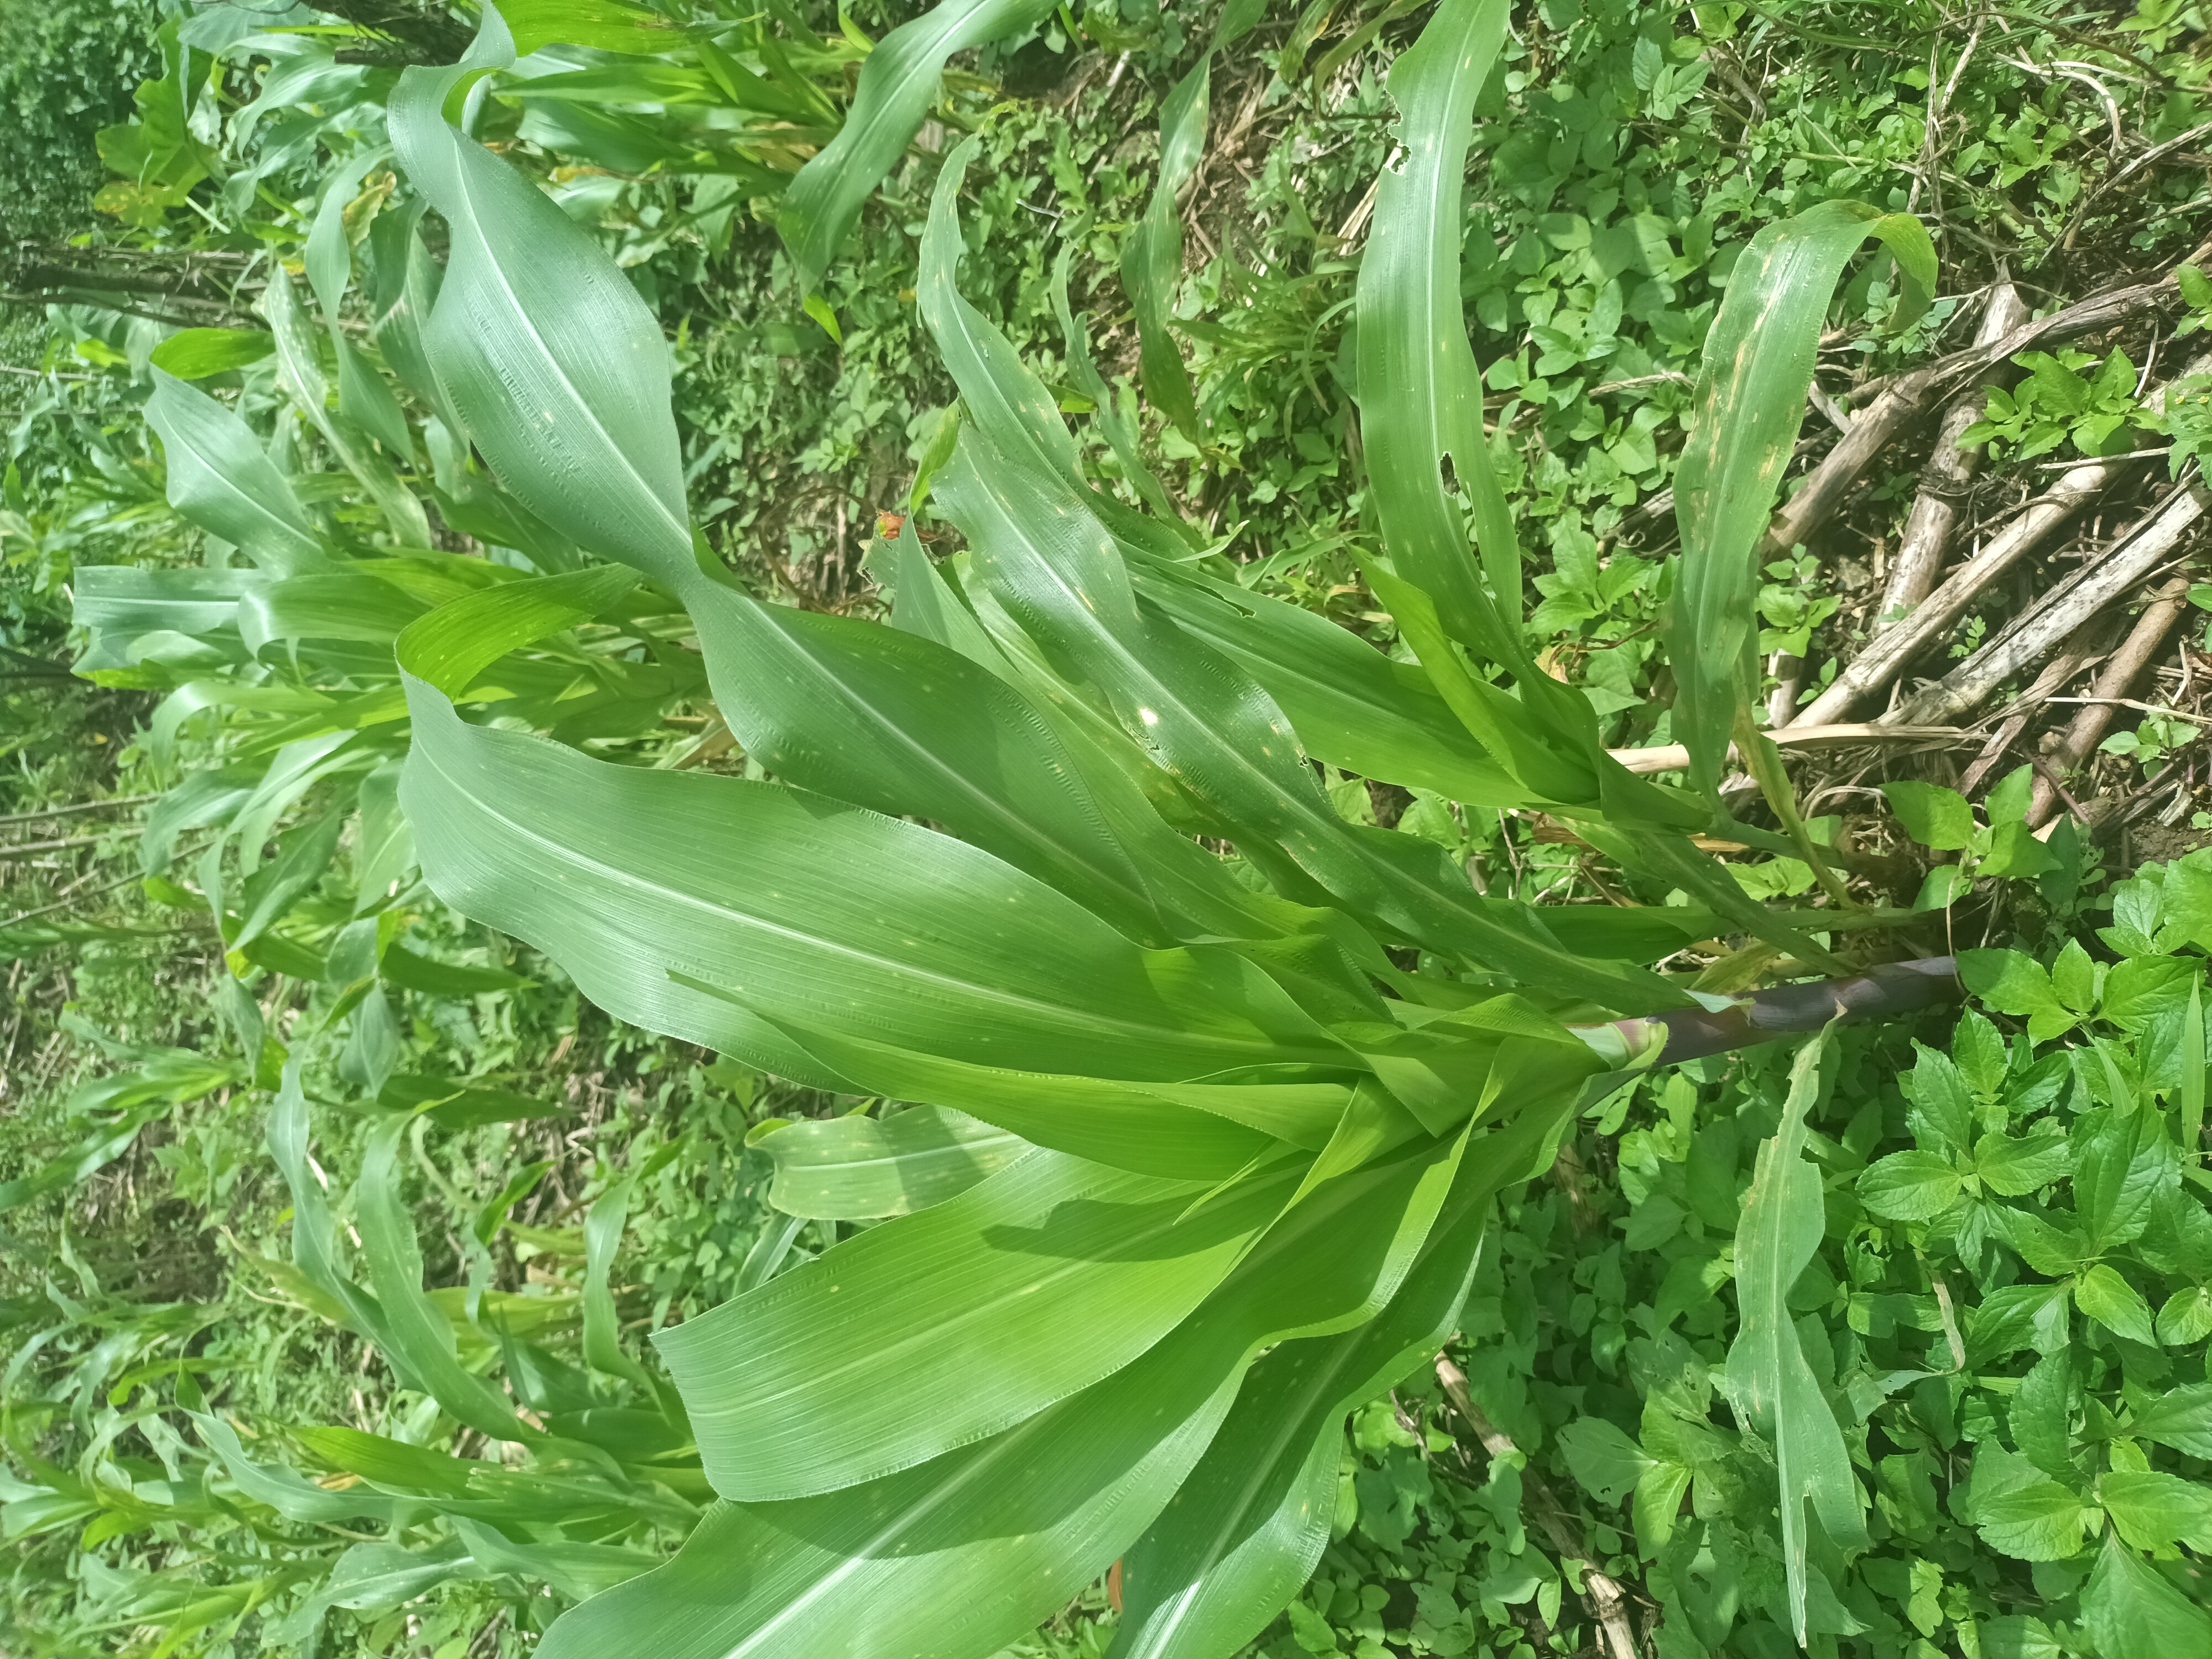
Label: spodoptera_frugiperda